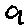
Label: 9